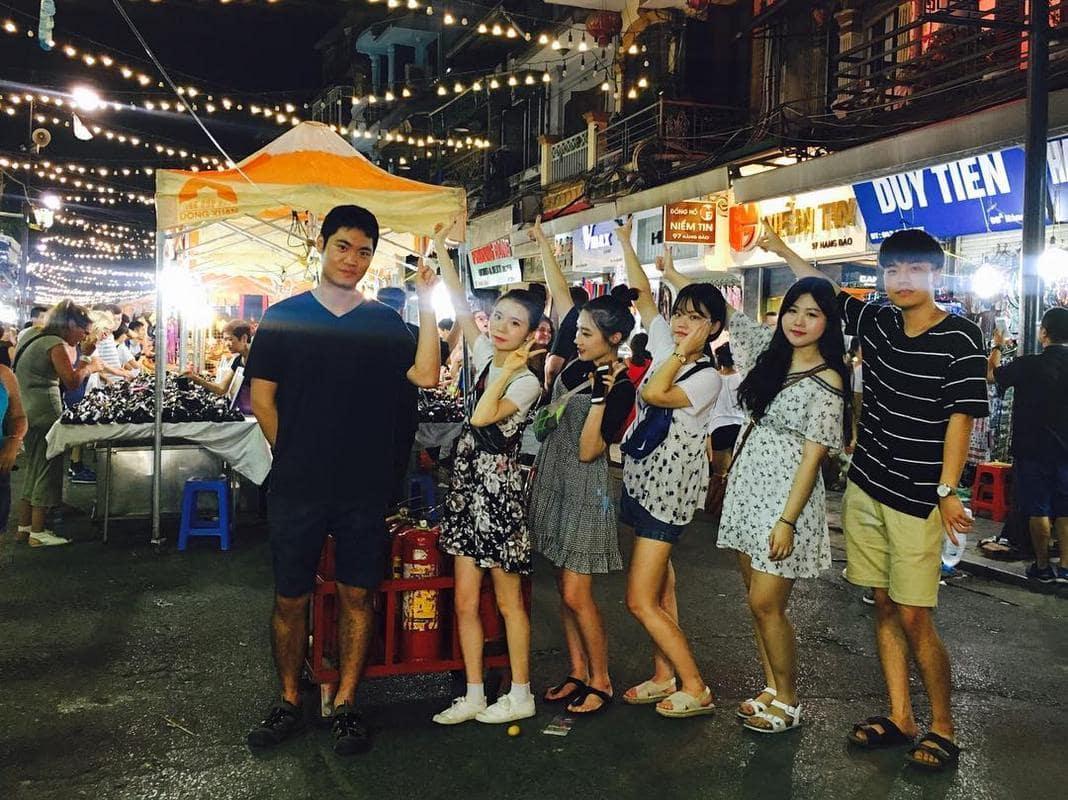
sau lưng bạn nam ở bên trái là những chiếc bình chữa cháy